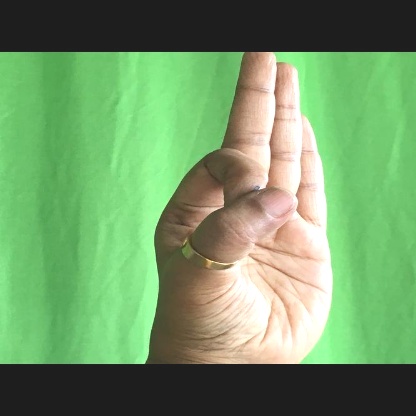
Mudra: Aralam